Billionaire

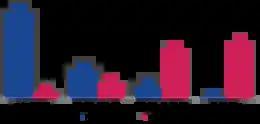
Global share of wealth by wealth group, Credit Suisse, 2017

A billionaire is a person with a net worth of at least one billion units of a given currency, usually of a major currency such as the United States dollar, euro, or pound sterling. It is a sub-category of the concept of the ultra high-net-worth individual. The American business magazine "Forbes" produces a global list of known U.S. dollar billionaires every year and updates an internet version of this list in real time. The American oil magnate John D. Rockefeller became the world's first confirmed U.S. dollar billionaire in 1916.